Norway–Russia border

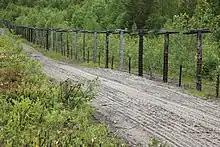
Russian fence near the border to Norway

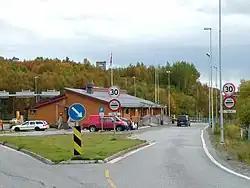
The Norwegian border crossing station at Storskog. The exact border is between the two pillars behind the black van. There is a Russian station further away.

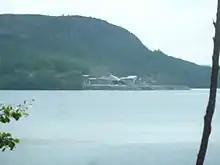
The Russian border checkpoint, as seen from Storskog, Norway

Both countries have appointed a border commissioner to uphold the border treaty and its protocols. The Norwegian Border Commissioner is based in Kirkenes and is subordinate to the National Police Directorate. The Russian commissioner is based in Nikel. Norwegian border patrolling is undertaken by the Garrison of Sør-Varanger, which largely bases itself on use of conscripts. In Russia border patrolling is carried out by the Border Guard Service of Russia and the Federal Security Service. The EEZs are patrolled by the Norwegian Coast Guard and the Russian FSB Coast Guard, respectively.